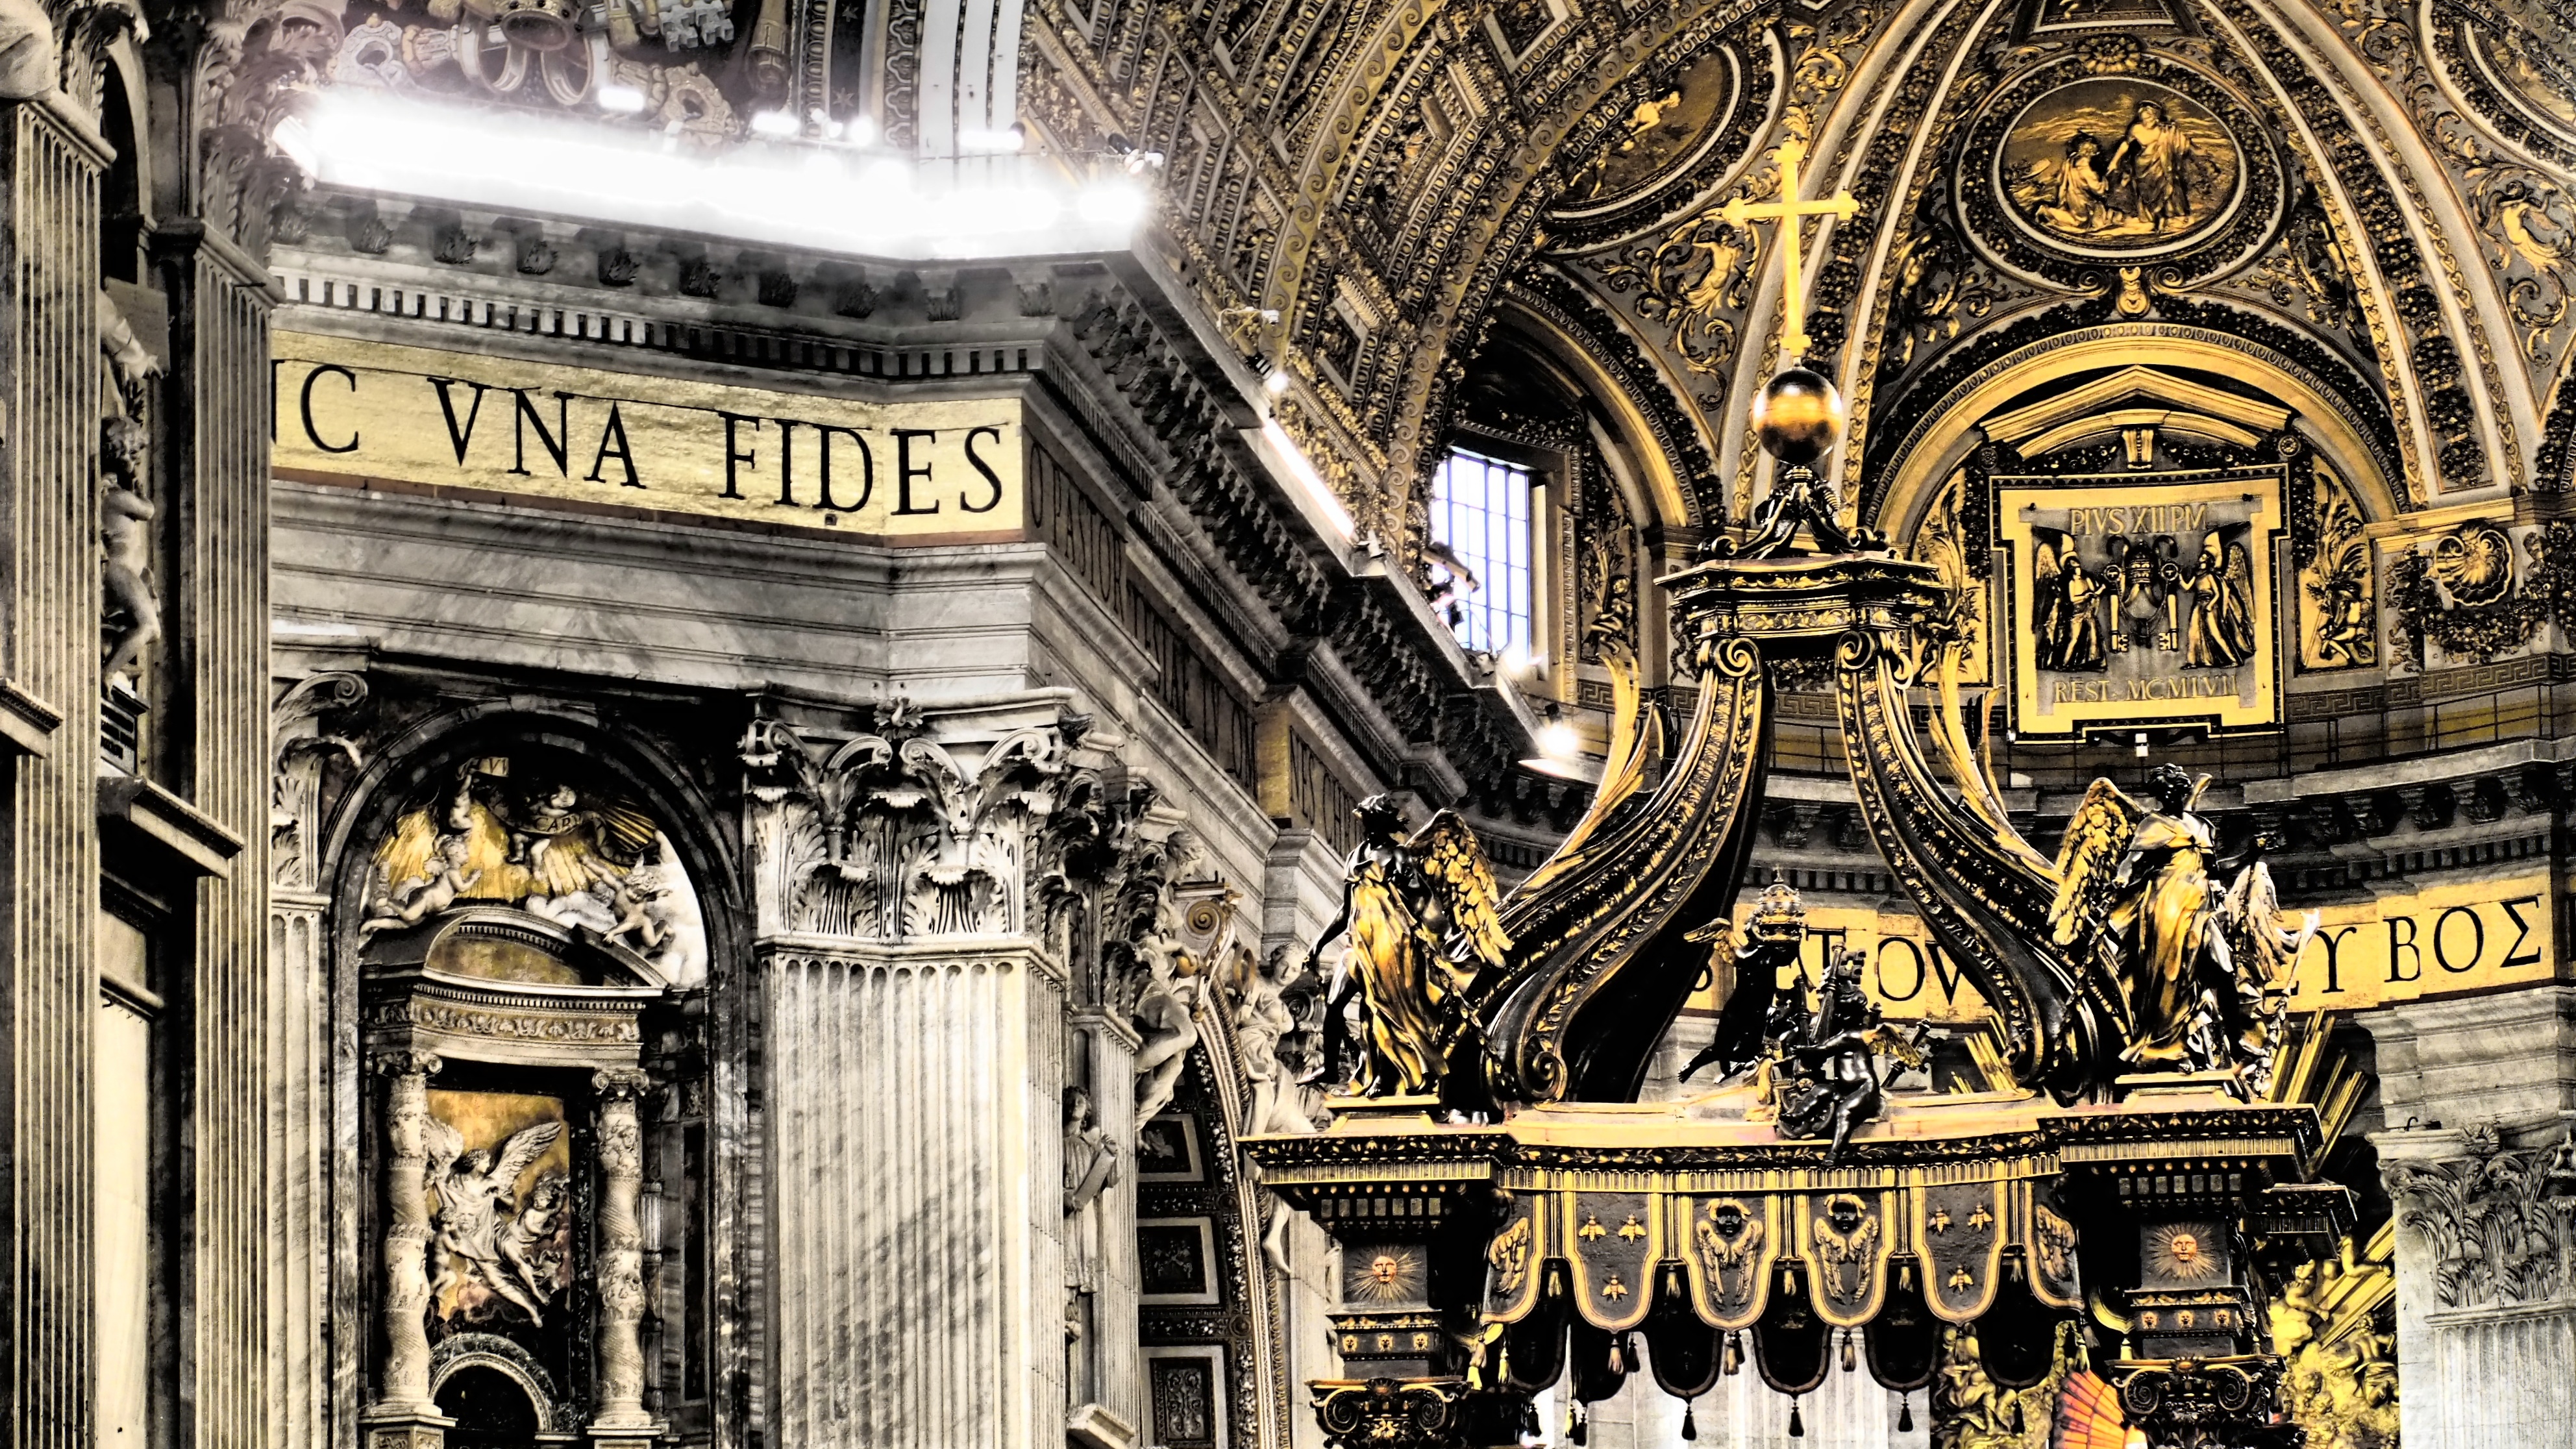
building, religion, facade, church, cathedral, place of worship, temple, synagogue, basilica, ancient history